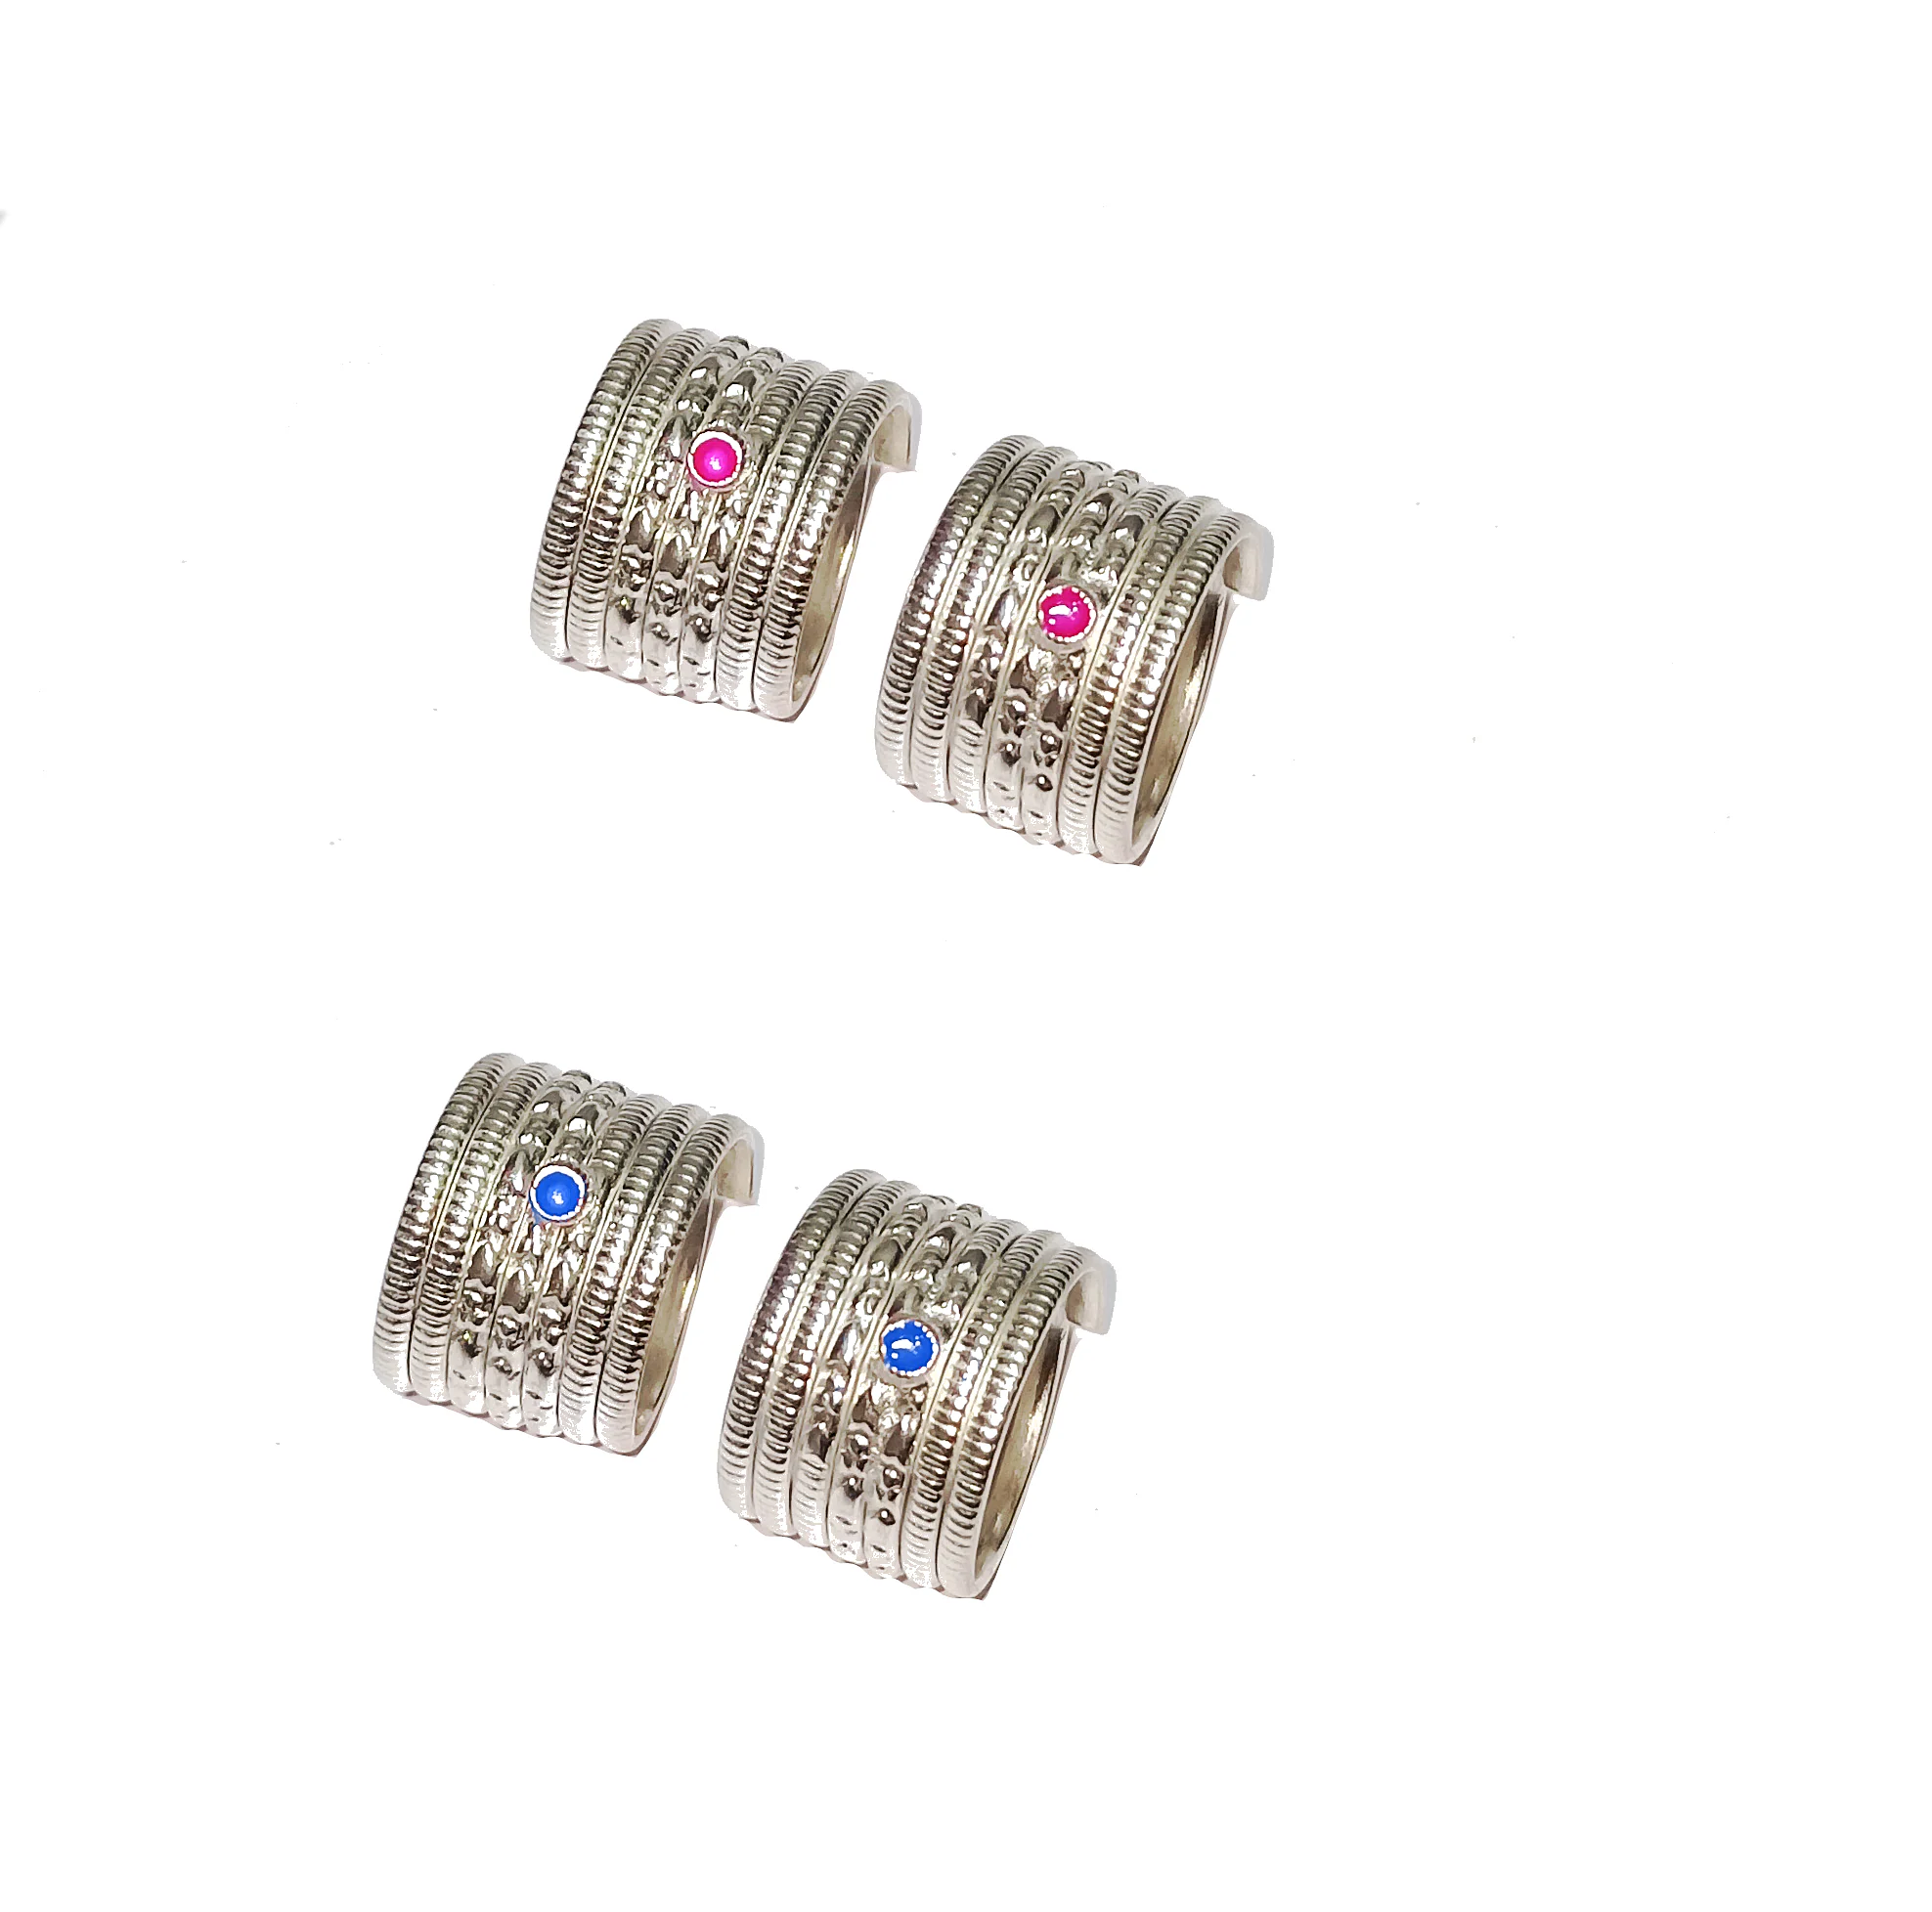
Adhira's Silver Adjustable Daily Used Toe Rings/bichiya/jodavi For Womens(SILVER185 2 pair)
Type: Traditional Jewellery
Brand: Adhira's
Price: Rs. 299
Adhira's Silver Adjustable Daily Used Toe Rings/bichiya/jodavi For Womens(SILVER185 2 pair)
Included: pack-of-4-toe-ring